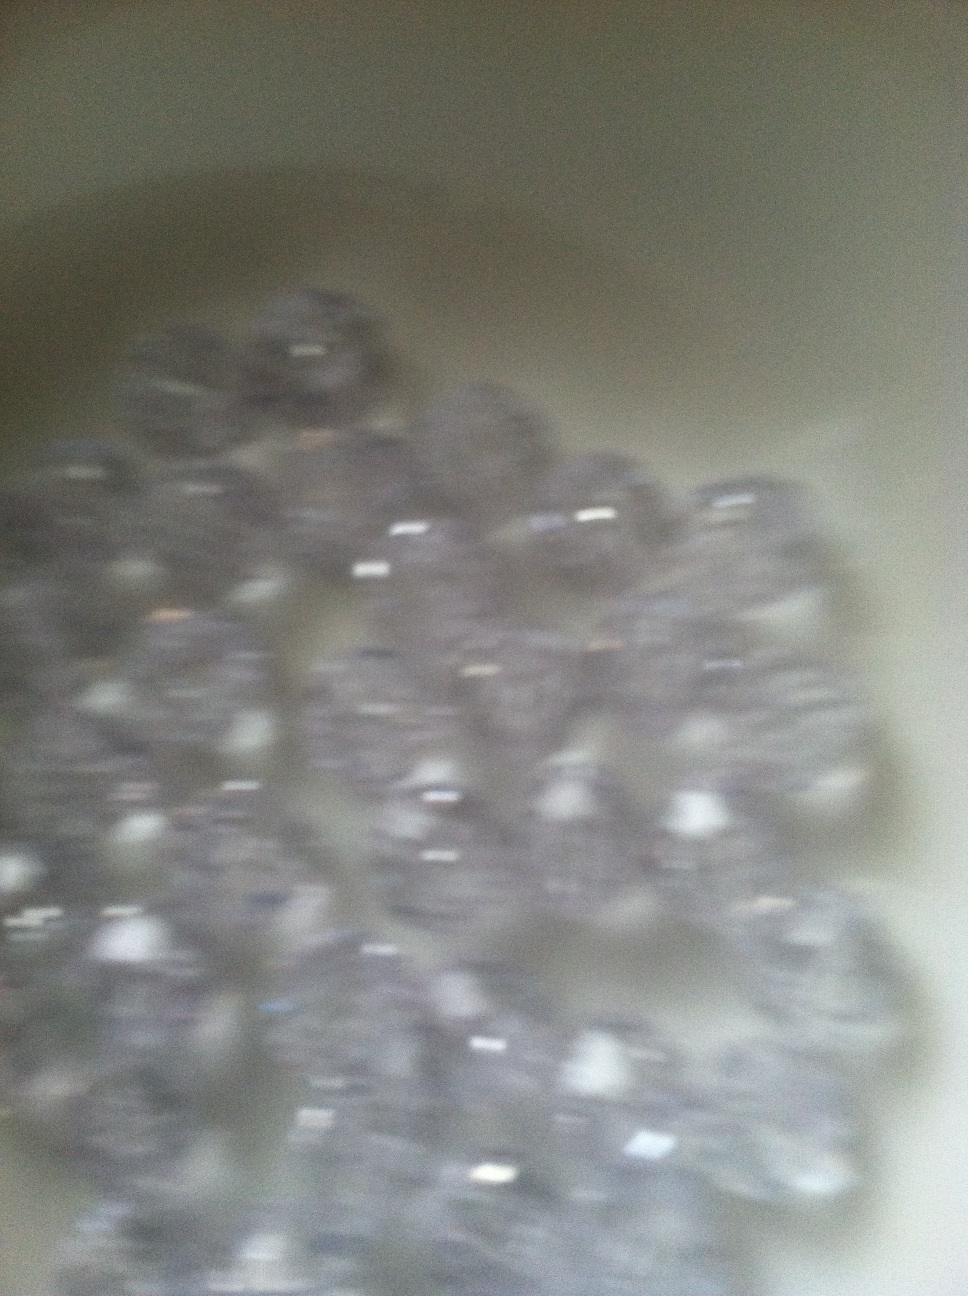Question: Could you please tell me what color these beads are?
Answer: clear